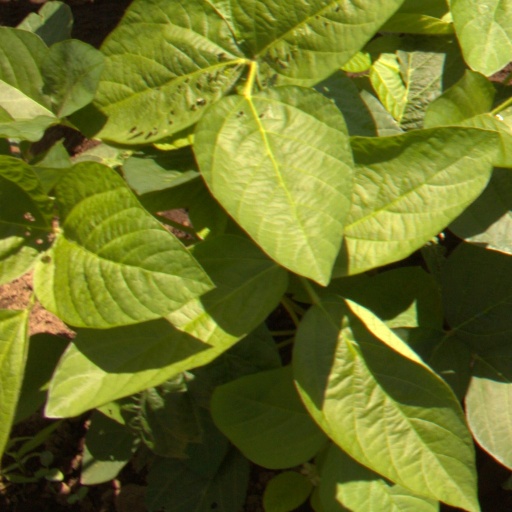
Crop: soybean